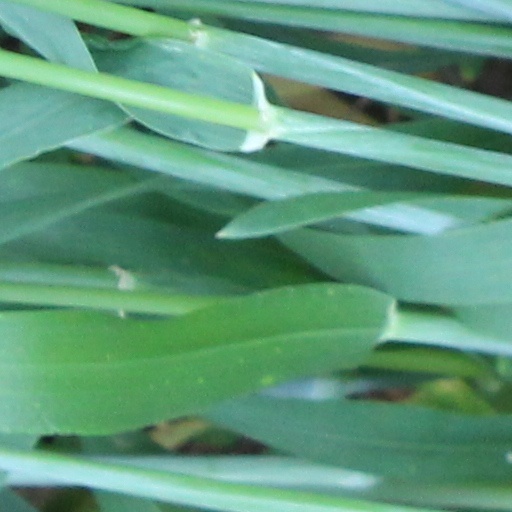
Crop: wheat